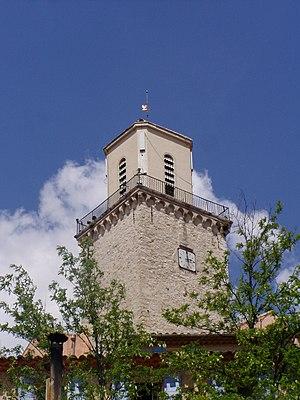
Clocher de l'Église Saint Michel de Fuveau (13), France.
Fuveau est une commune française située dans le département des Bouches-du-Rhône, en région Provence-Alpes-Côte d'Azur.